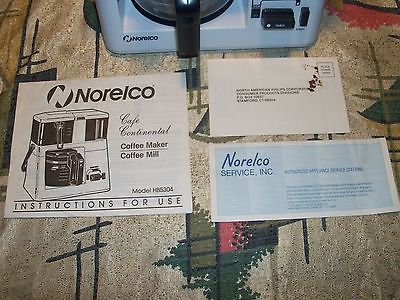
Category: coffee maker